Amsterdam University Library

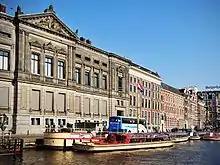
UvA Special Collections

In the course of its long history the Library has received many important collections, such as the library of Leeser Rosenthal, now called the Bibliotheca Rosenthaliana, on Jewish Cultural History. During the Second World War the Bibliotheca Rosenthaliana was confiscated and transported to Germany, but some of its most valuable items were hidden in the recently acquired Artis Library of the Amsterdam zoo Natura Artis Magistra. By a miracle this valuable collection was returned virtually undamaged after the war. There is also an impressive map collection, collections on the history of the book trade, on graphic design and typography, and on church history.